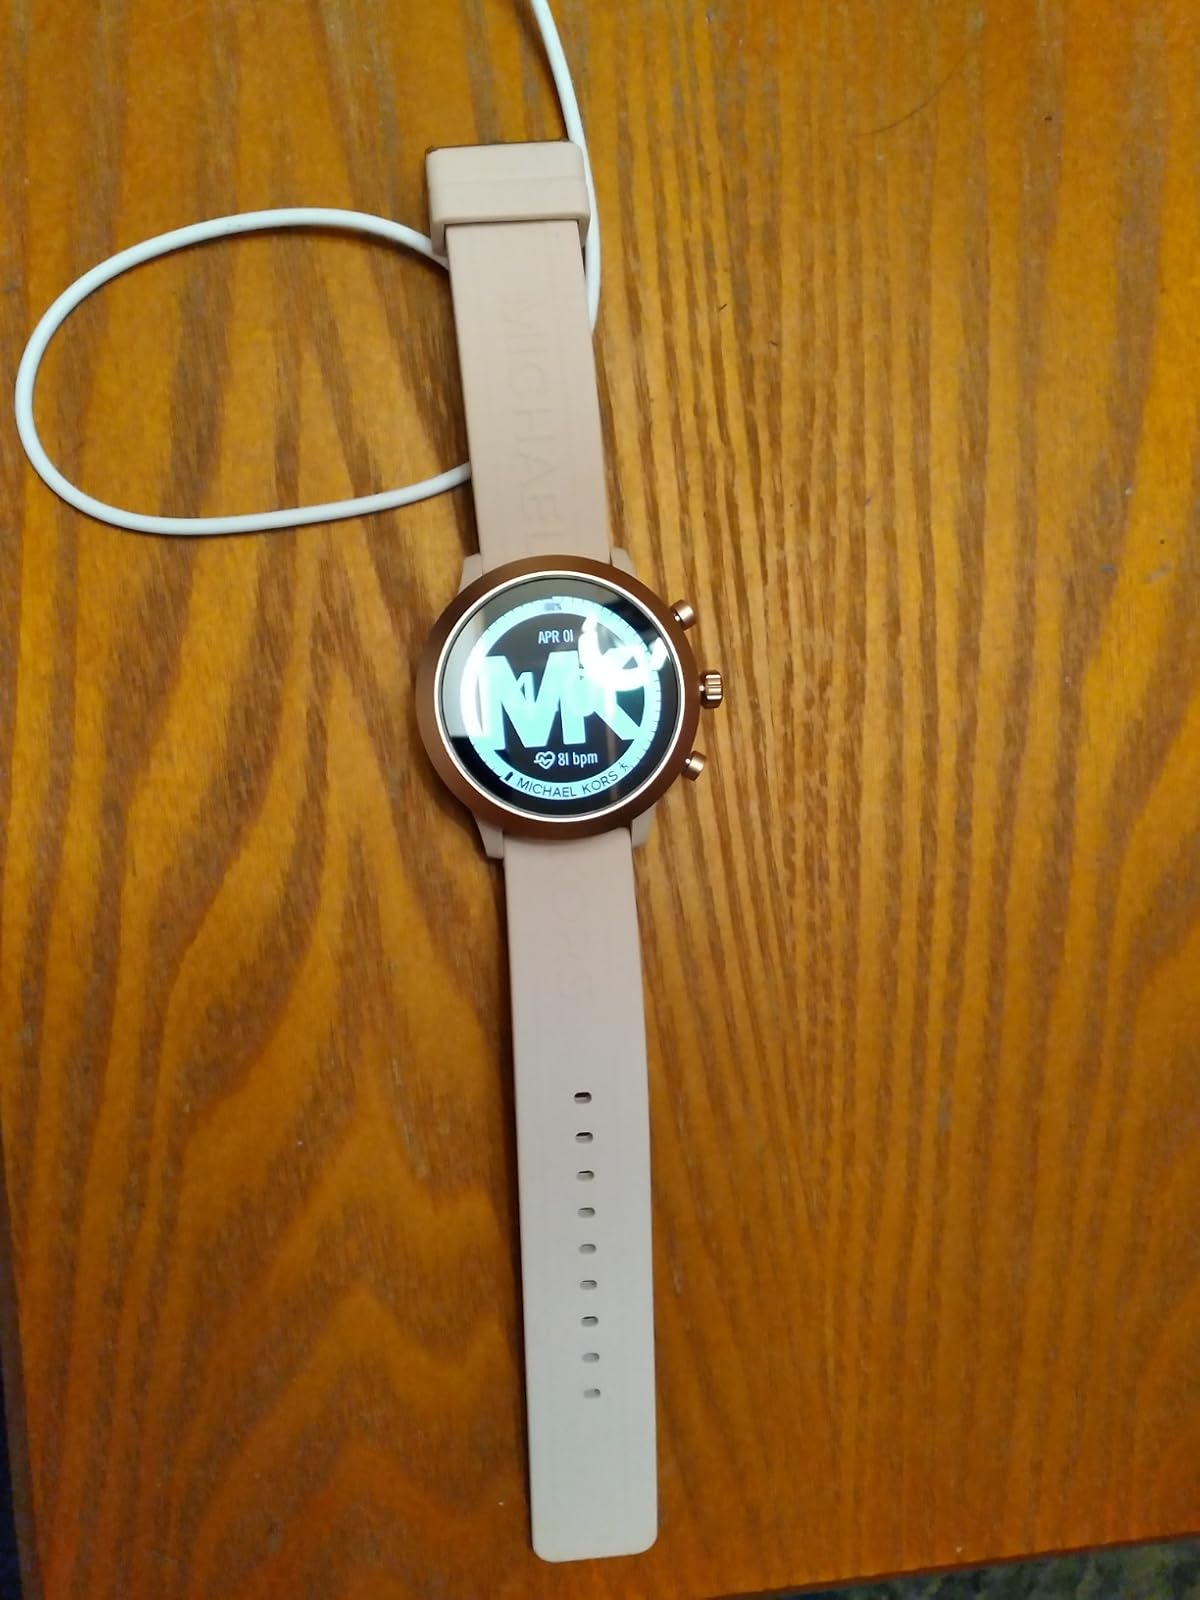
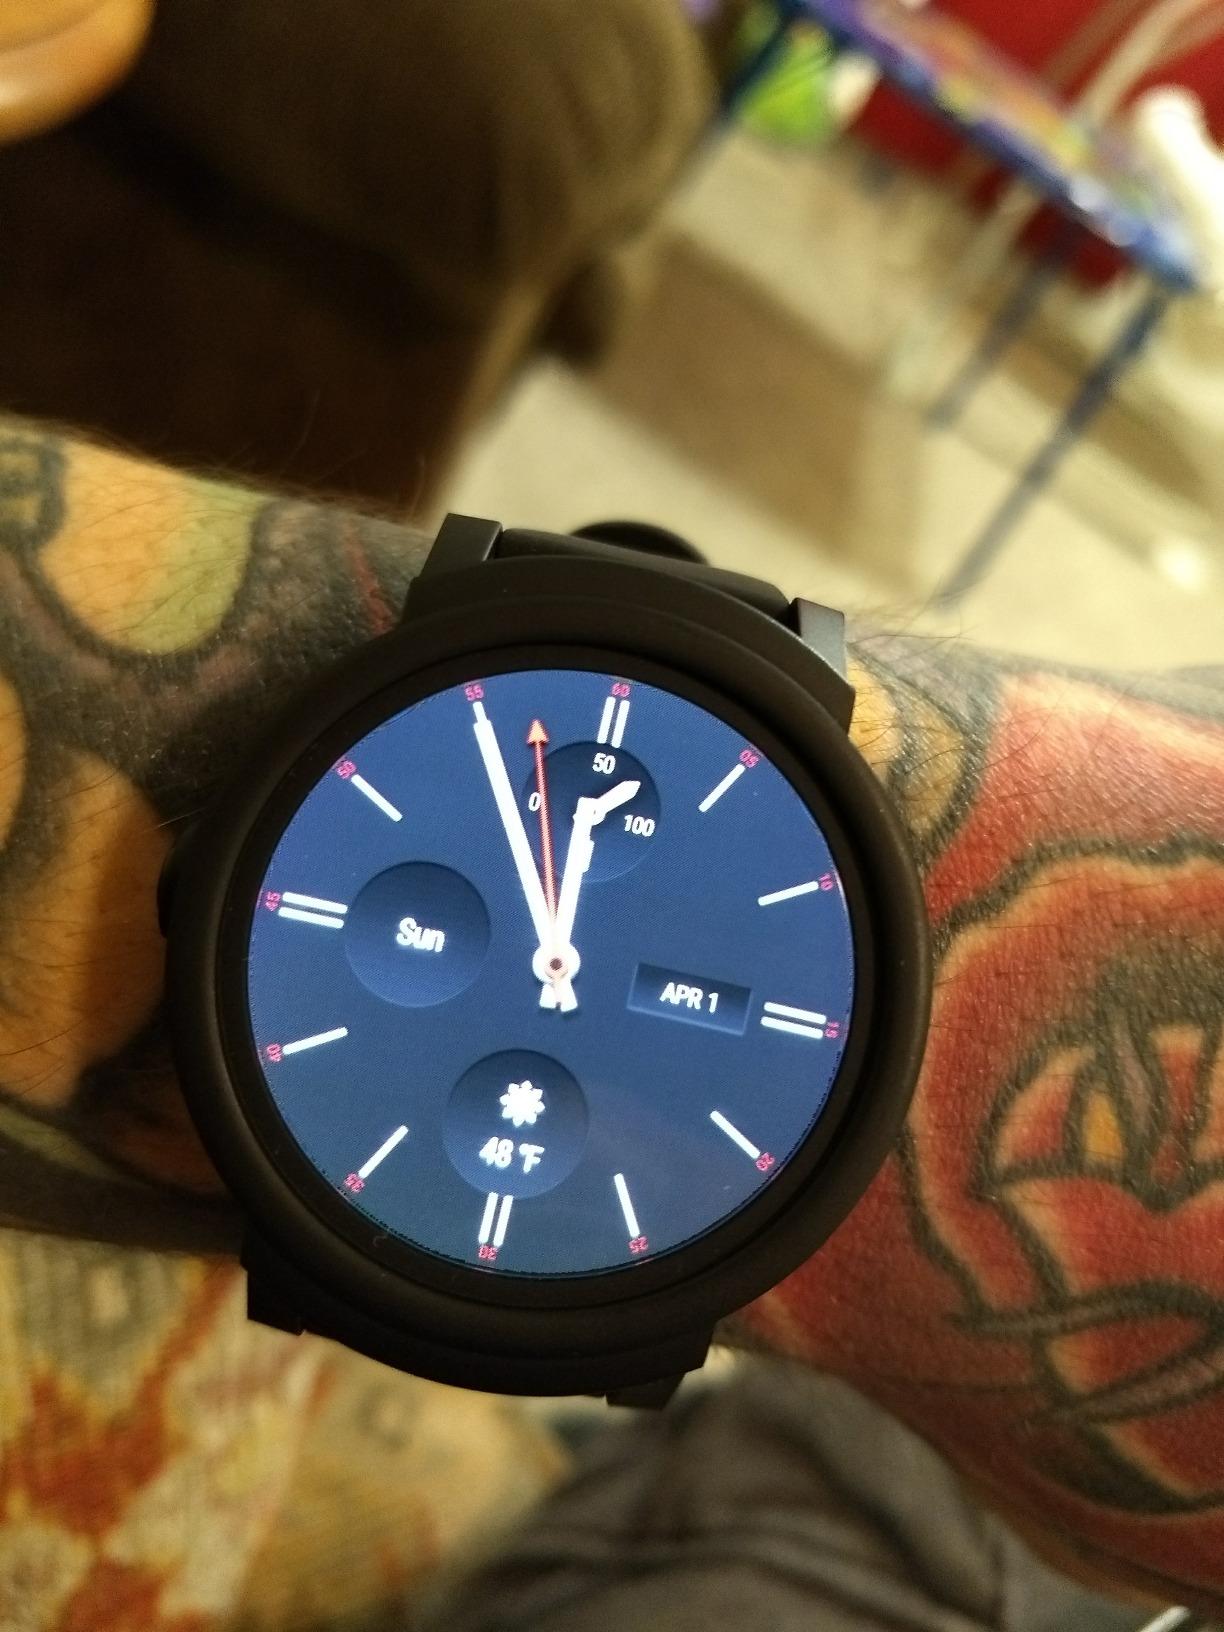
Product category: smartwatch
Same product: no